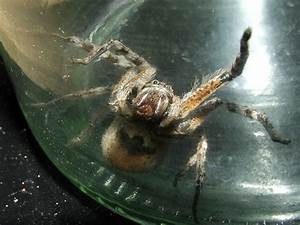
Label: ragno